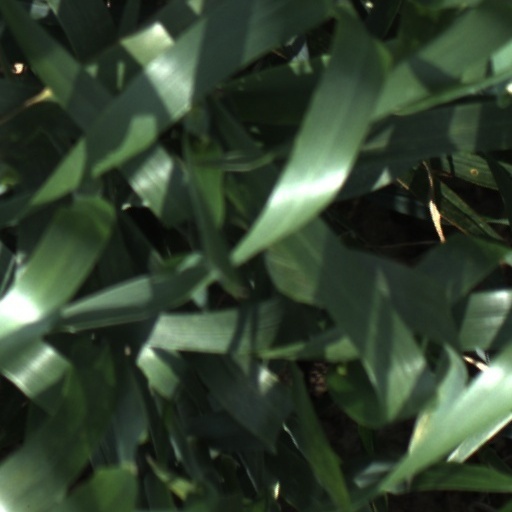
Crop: wheat